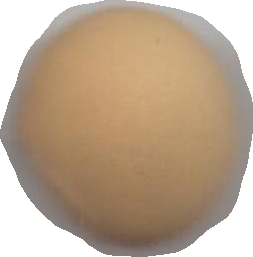
Variety: Grobogan